George H. Steuart (brigadier general)

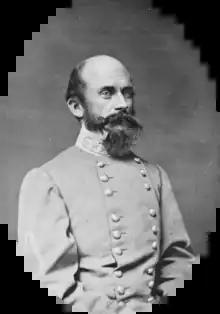
General Richard S. Ewell, Steuart's divisional commander, was "surprised" by Steuart's tardiness at Winchester.

Steuart was promoted to brigadier general on March 6, 1862, commanding a brigade in Major General Richard S. Ewell's division during Stonewall Jackson's Shenandoah Valley campaign. On May 24 Jackson gave Steuart command of two cavalry regiments, the 2nd and 6th Virginia Cavalry regiments. At the First Battle of Winchester, on May 25, 1862, Jackson's army was victorious, and the defeated Federal infantry retreated in confusion. The conditions were now perfect for the cavalry to complete the victory, but no cavalry units could be found to press home the advantage. Jackson complained: "never was there such a chance for cavalry! Oh that my cavalry were in place!" The exhausted infantry were forced forward again, while Lieutenant Sandie Pendleton of Jackson's staff was sent to find Steuart.